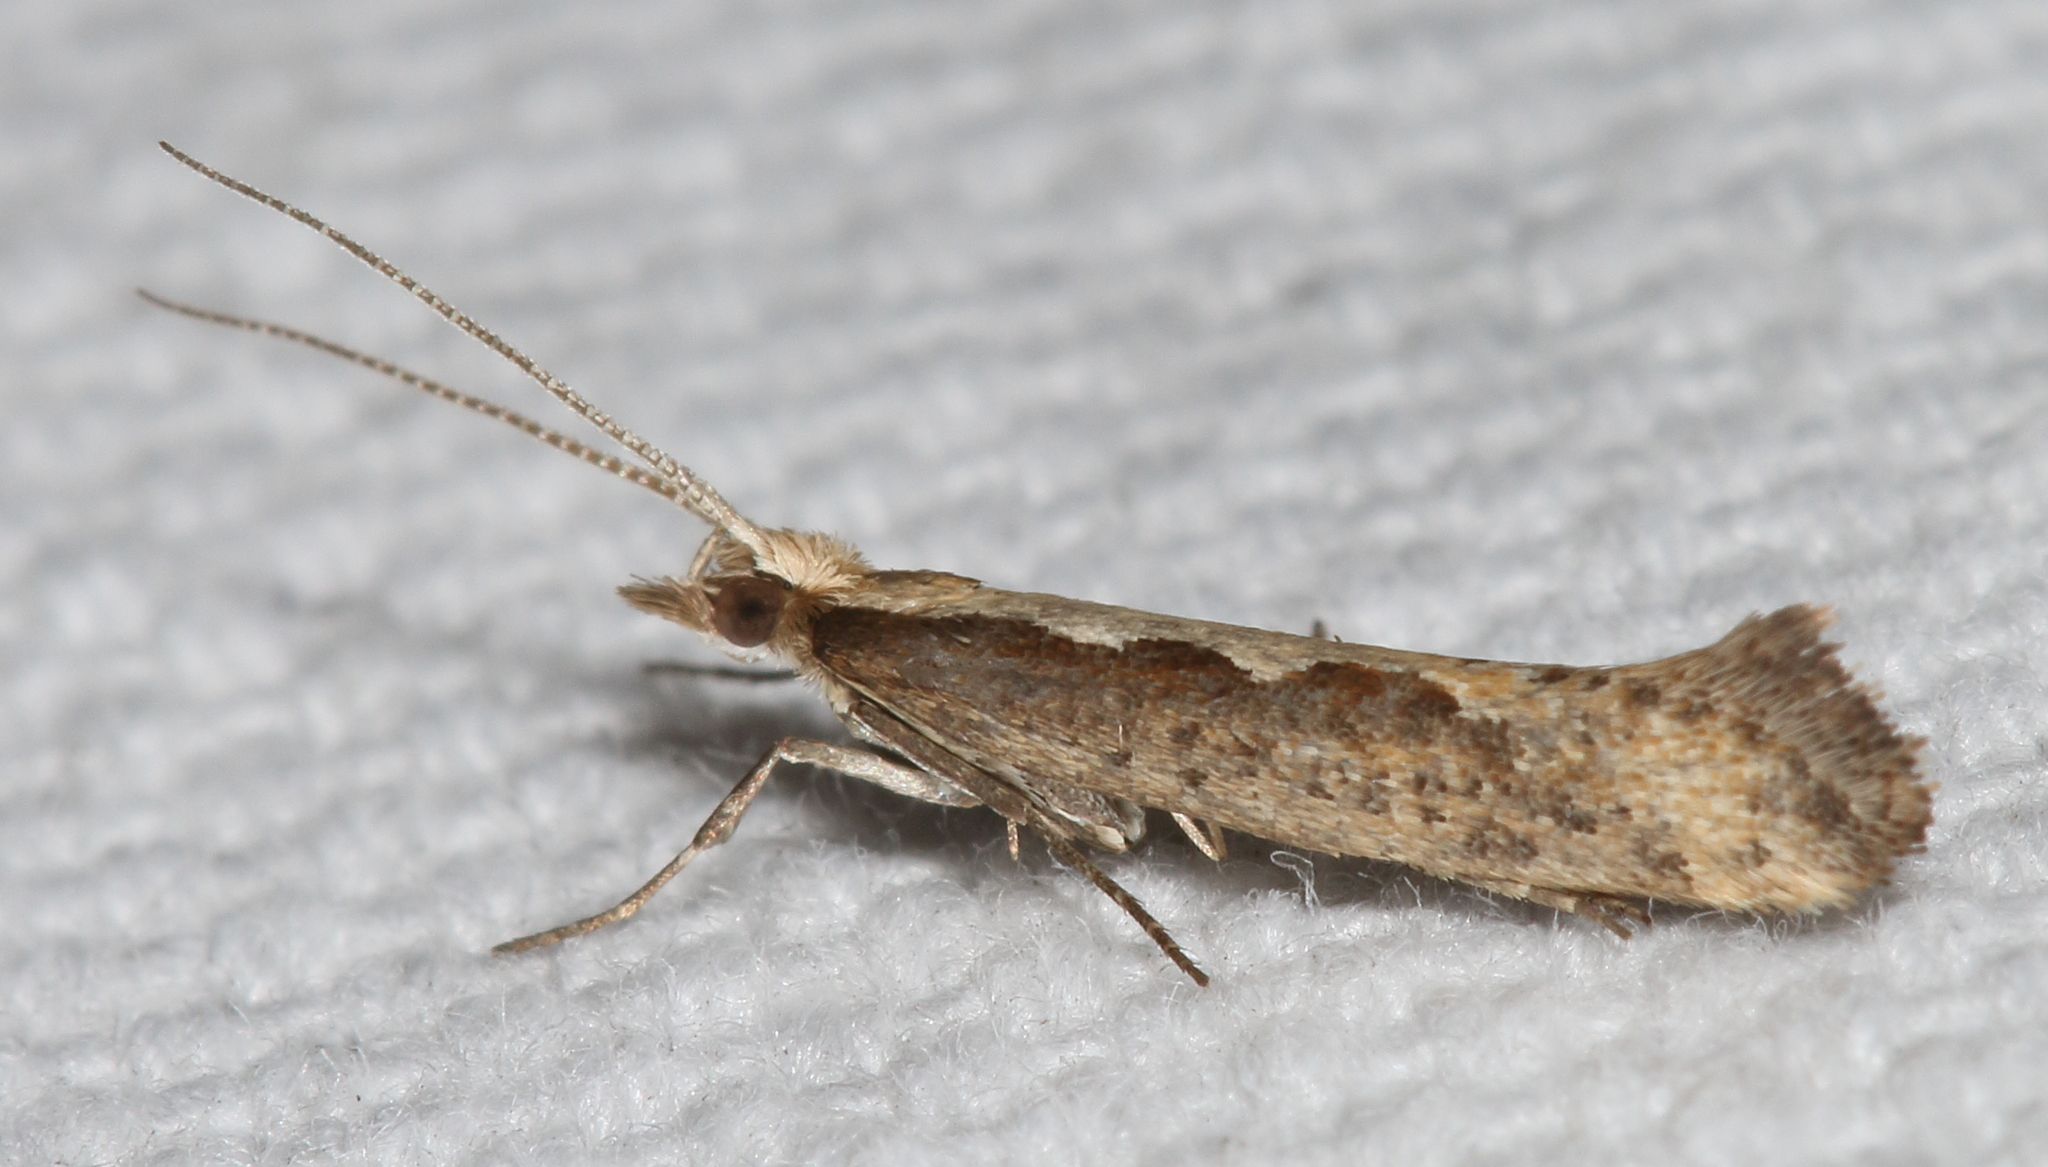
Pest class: diamondback_moth